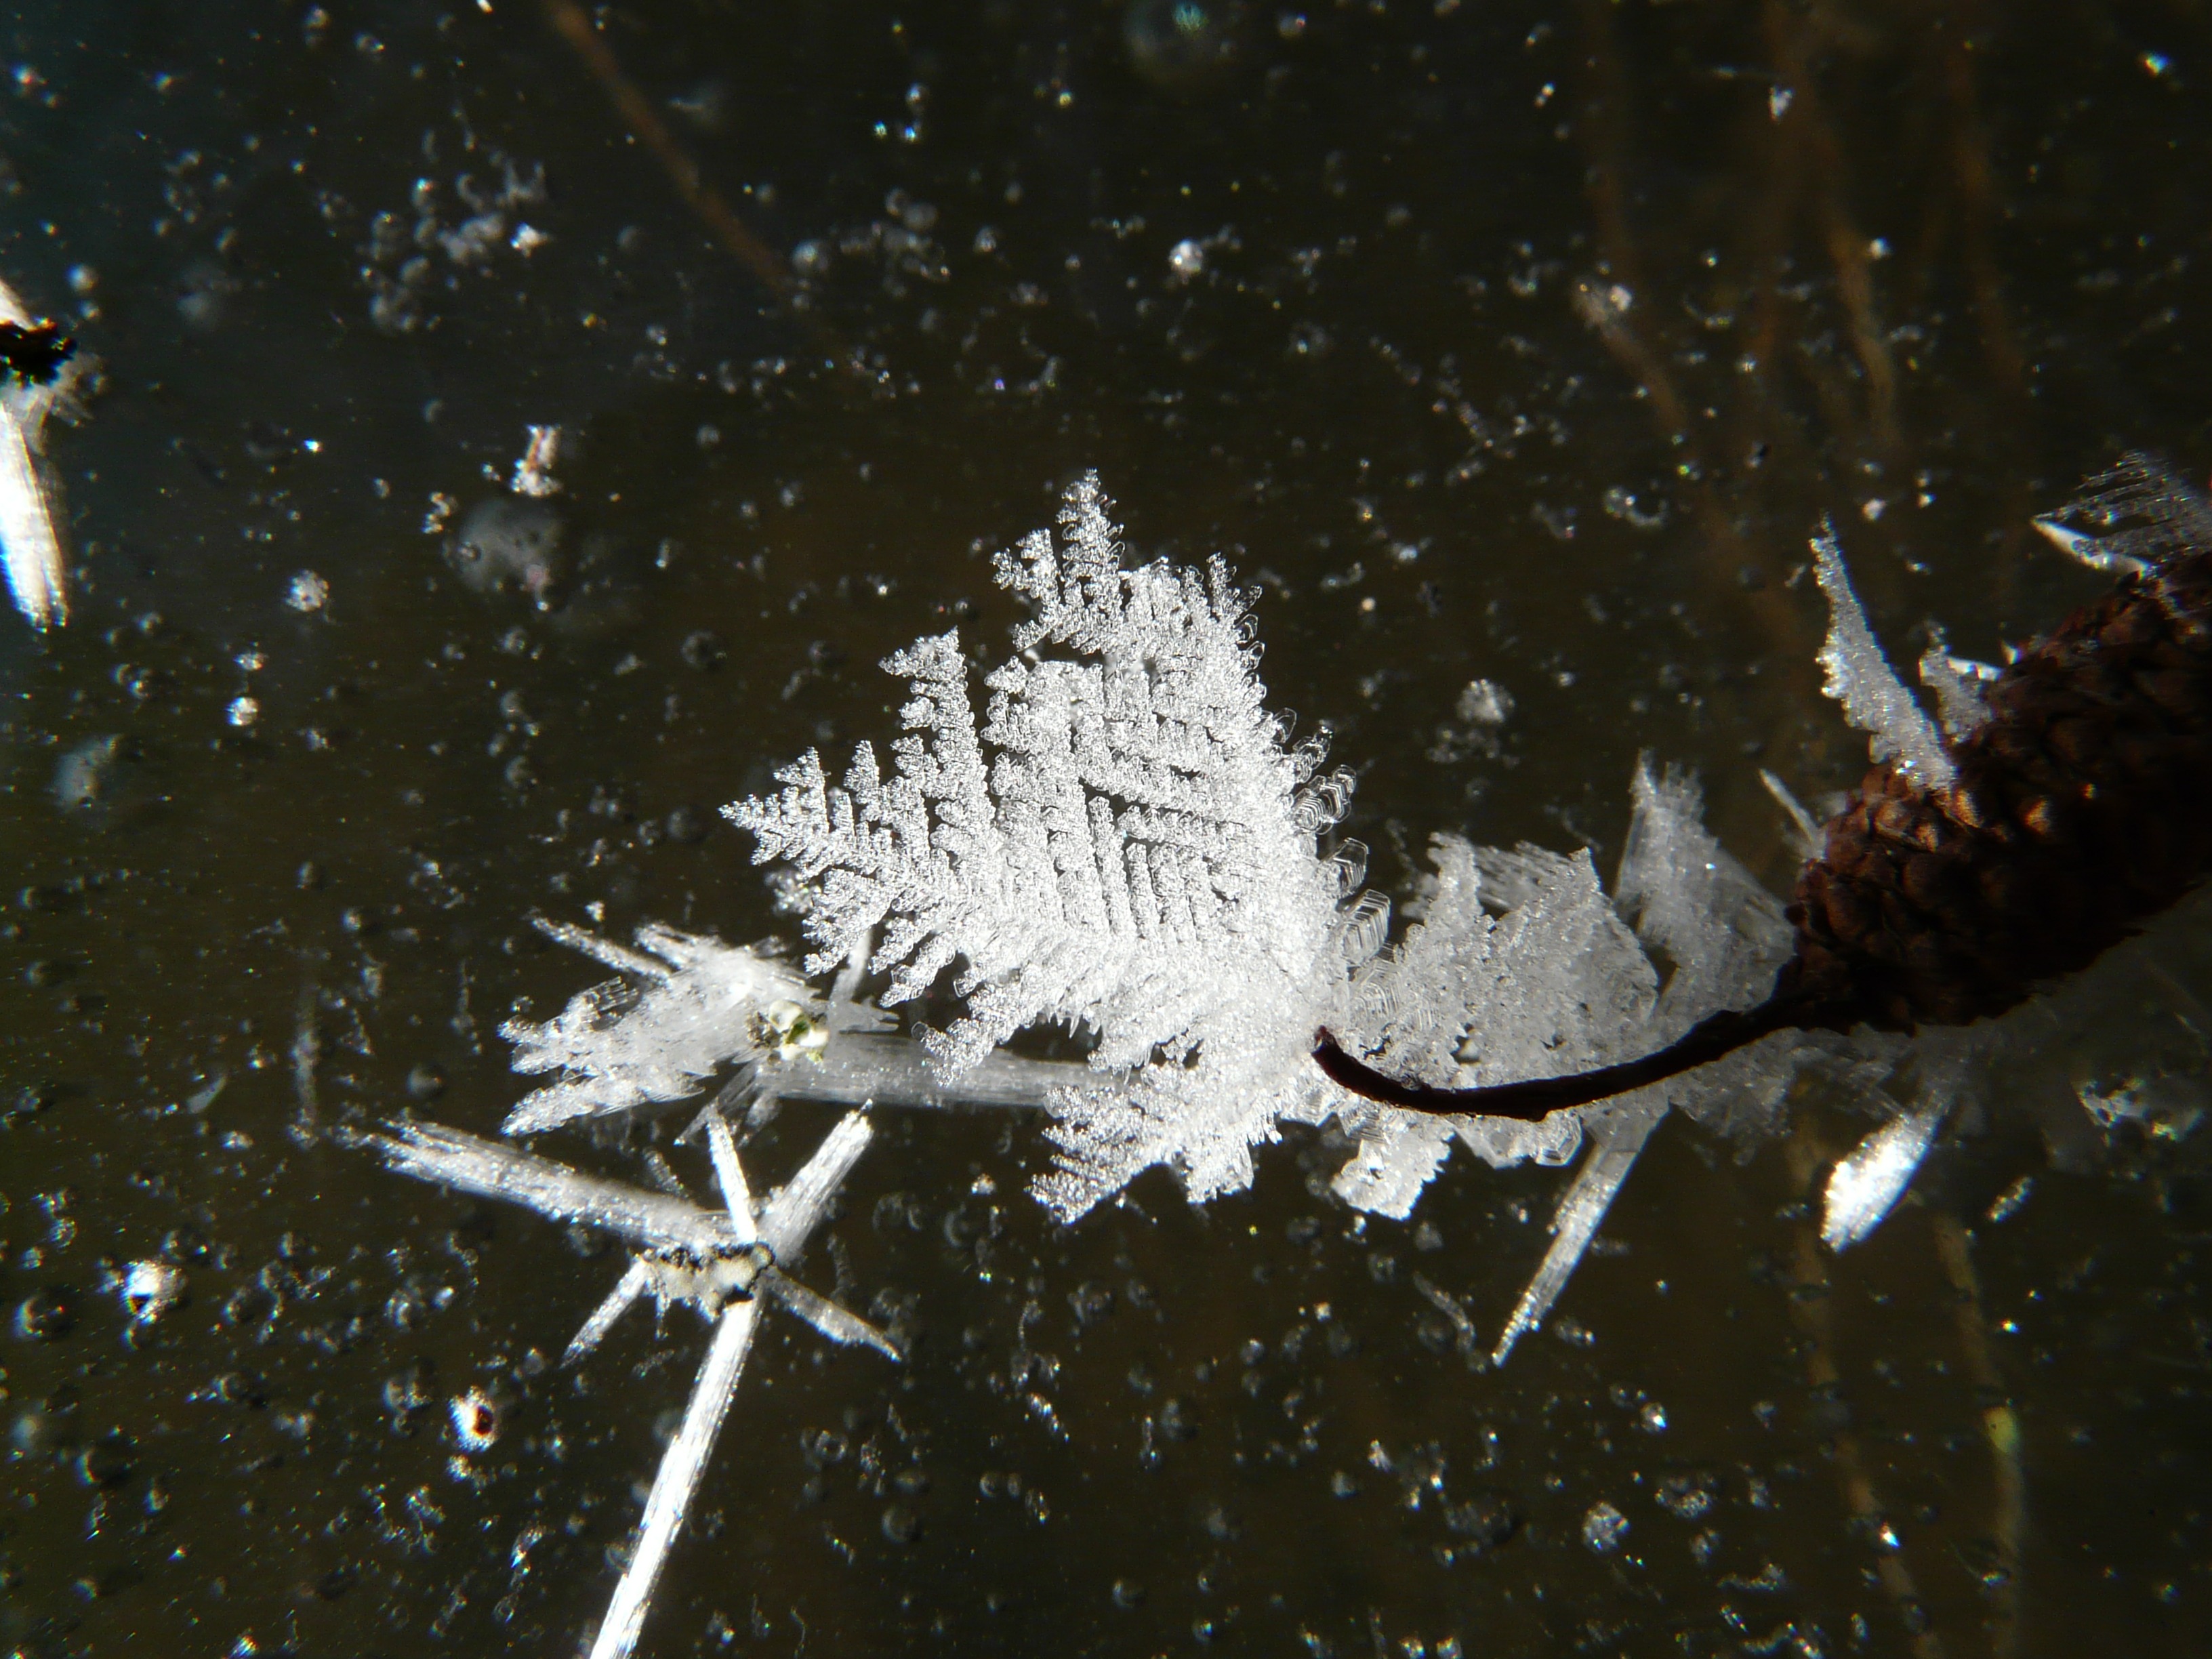
tree, water, nature, branch, snow, cold, winter, sunlight, leaf, frost, ice, reflection, weather, frozen, season, snowflake, ice crystal, icy, crystal, freezing, woody plant